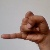
The image shows a hand gesture representing the letter 'J' in Indian Sign Language.